Law enforcement in Bolivia

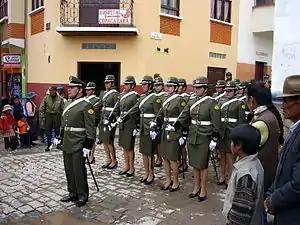
Police parade in Copacabana, Bolivia.

Historically, the police force was an unpopular career choice because of poor pay, conditions, and prestige and thus did not attract high-quality personnel. Officers and higher civilian employees, who generally were drawn from the small urban middle class, were of relatively higher quality. Many officer personnel came from the army. Officers were commissioned by graduation from the National Police Academy, by transfer from the army, by direct political appointment for demonstrated ability, or by outright patronage.